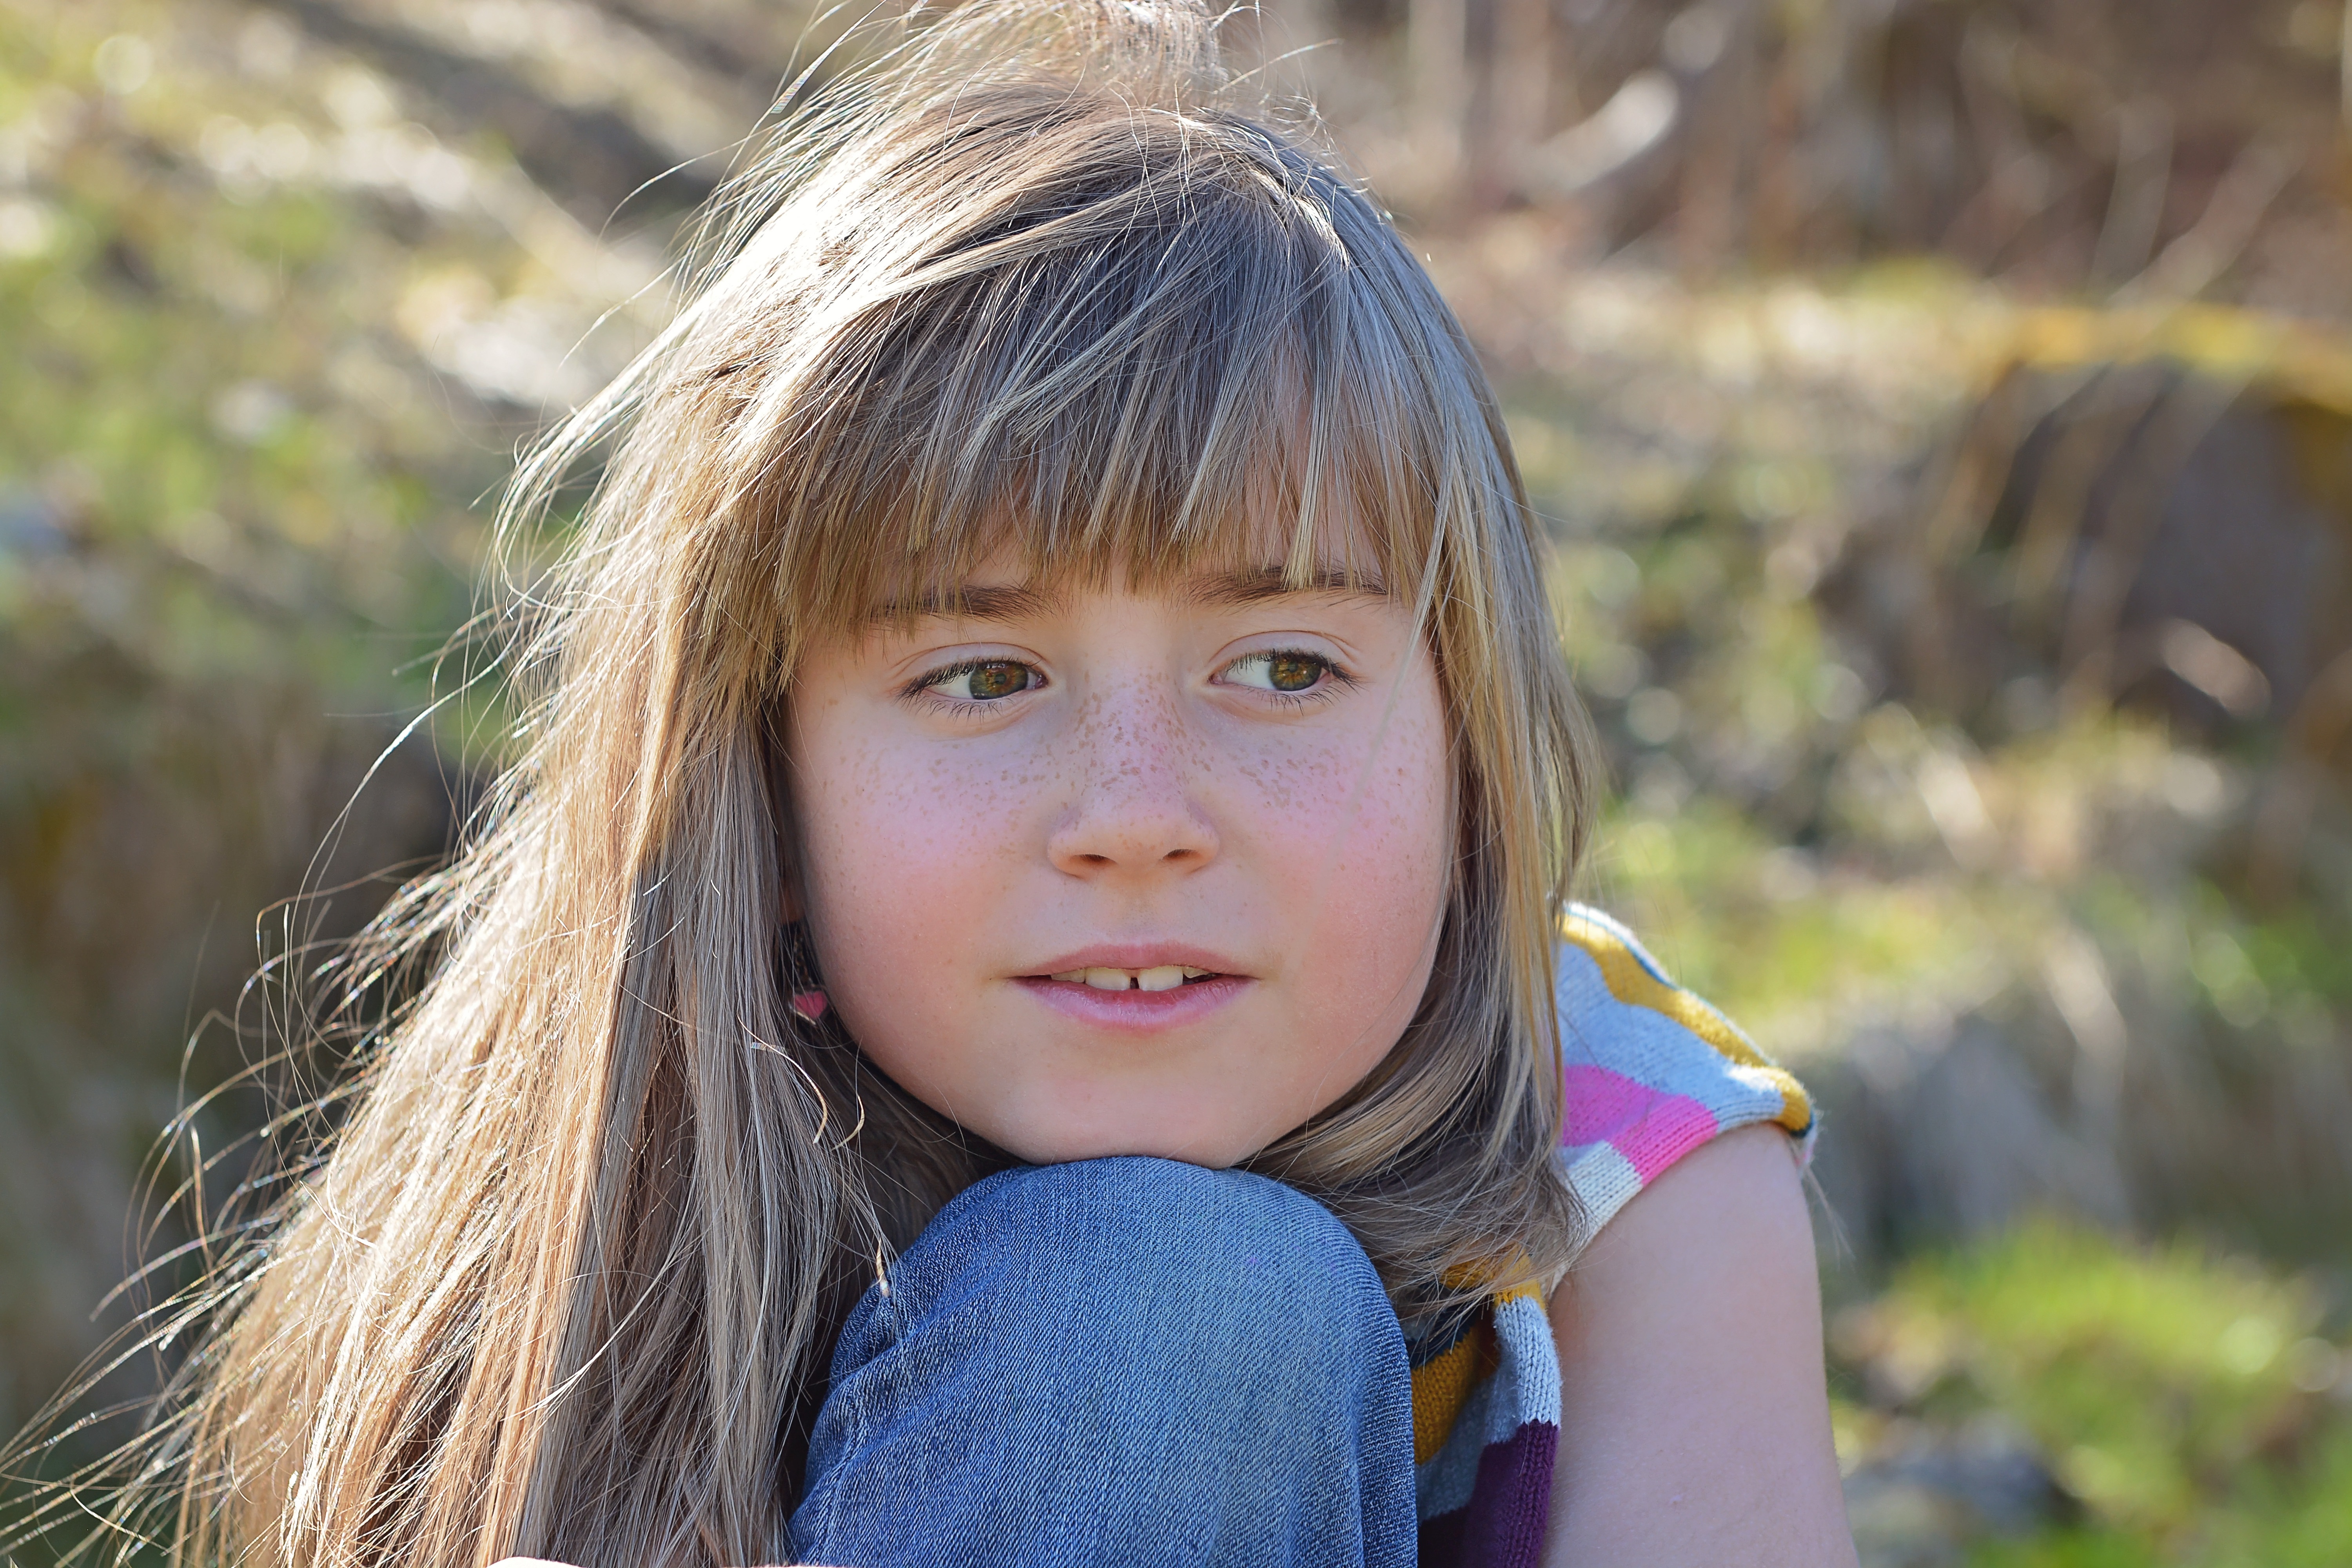
nature, grass, person, people, girl, view, portrait, spring, child, human, facial expression, season, smile, long hair, face, toddler, eye, skin, beauty, blond, out, portrait photography